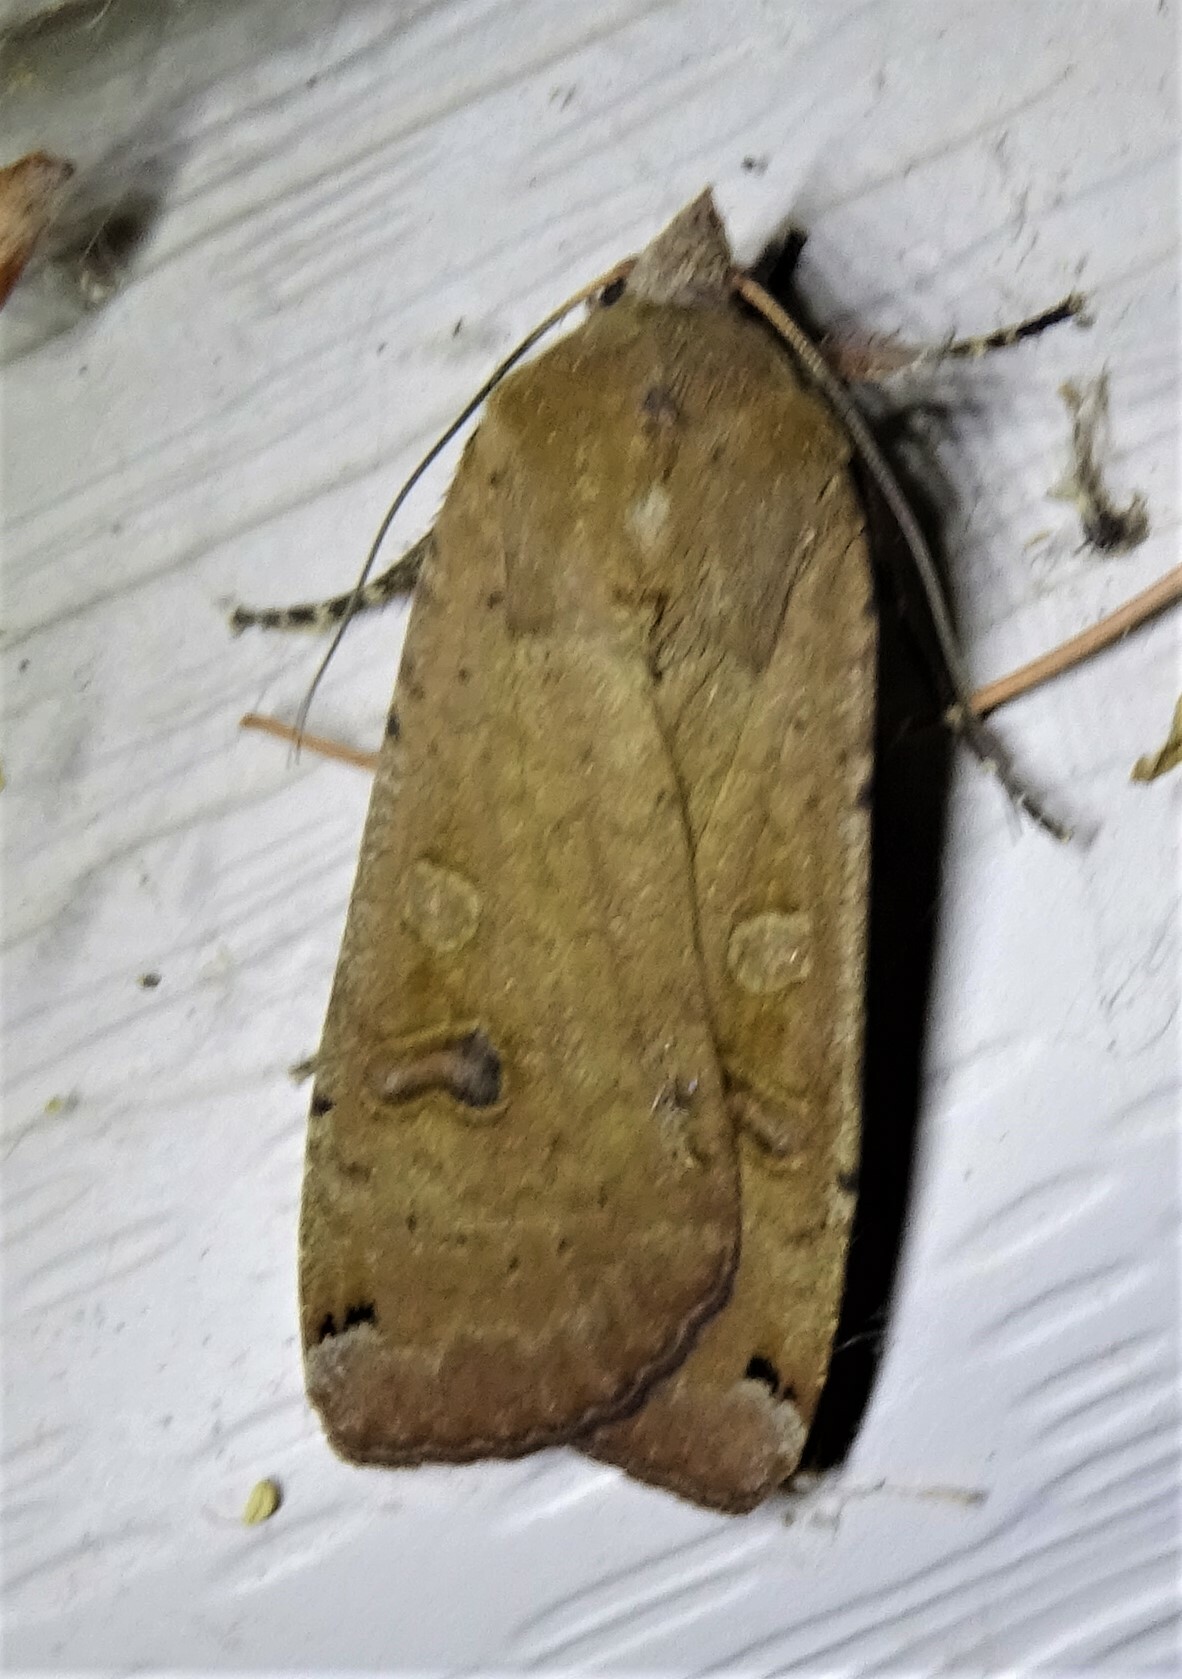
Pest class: cutworms